Ruth Rogers-Altmann

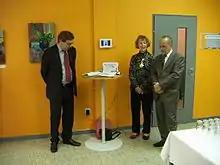
Kurt Stürzenbecher, Ruth Rogers-Altmann, and Robert Streibel at Retrospective 2008, VHS Hietzing

Visiting Prague for her grandmother's birthday in March 1938, she learned that the Anschluss was imminent. Instead of returning to Vienna she fled to New York. Shortly thereafter her immediate family emigrated to New York, except for her brother Hans, who went to Caracas.